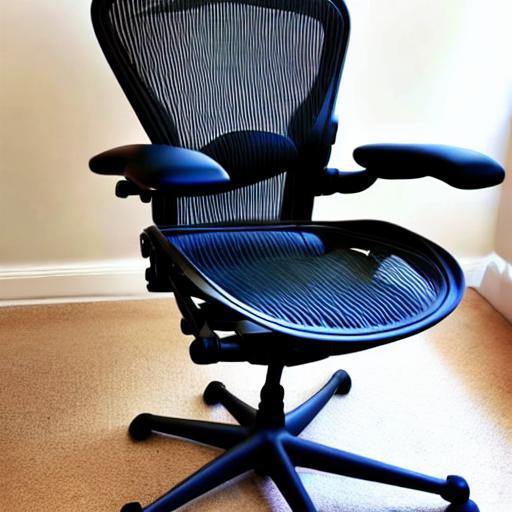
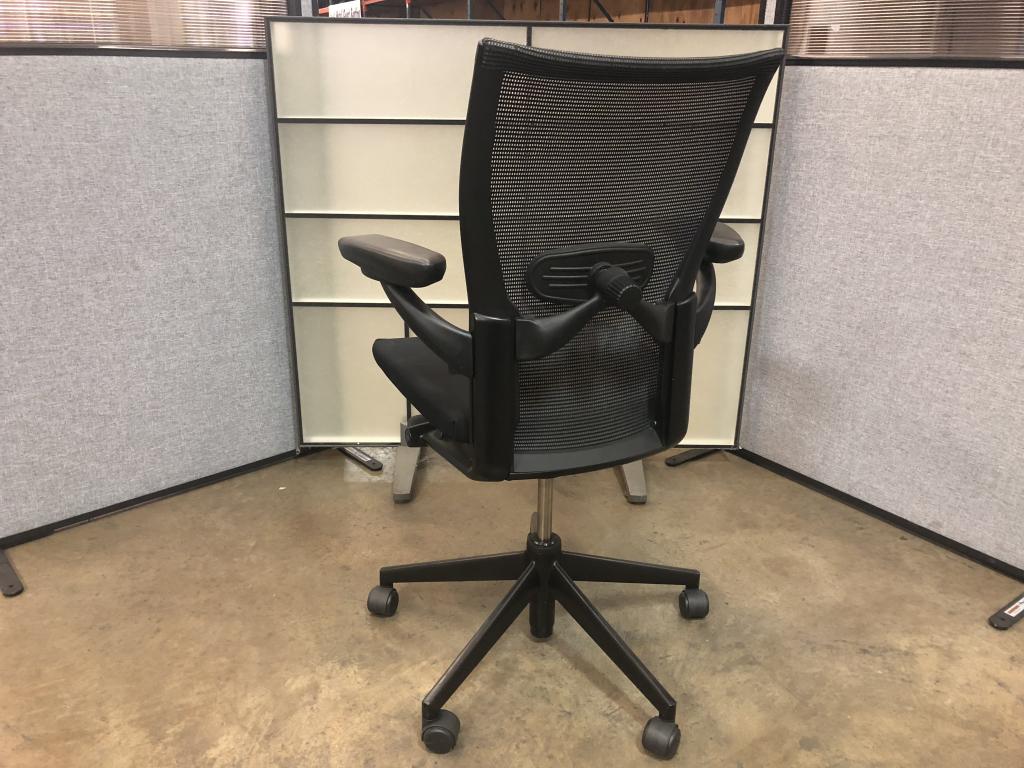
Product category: items_chair
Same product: no